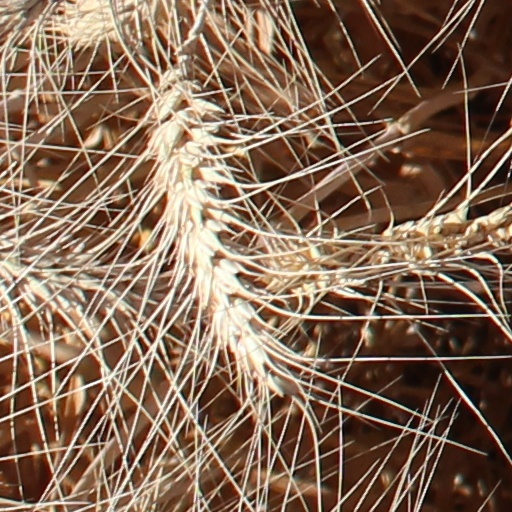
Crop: wheat